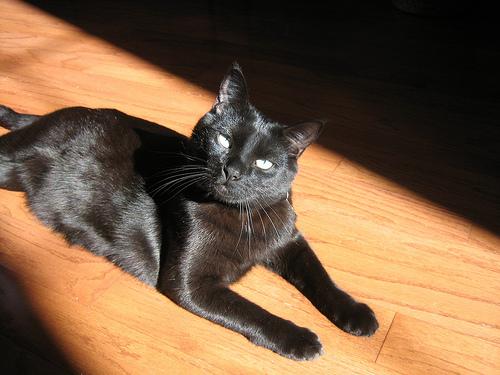
Breed: Bombay